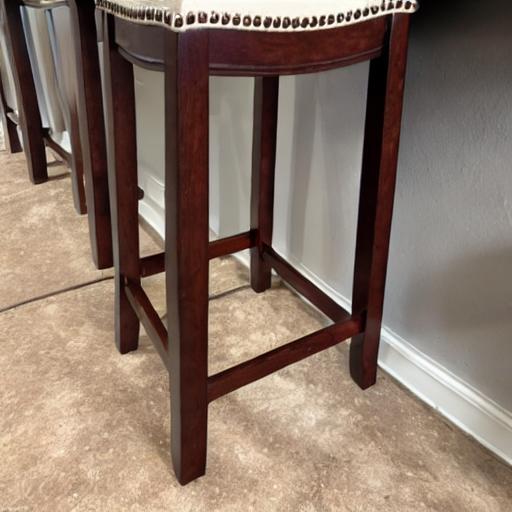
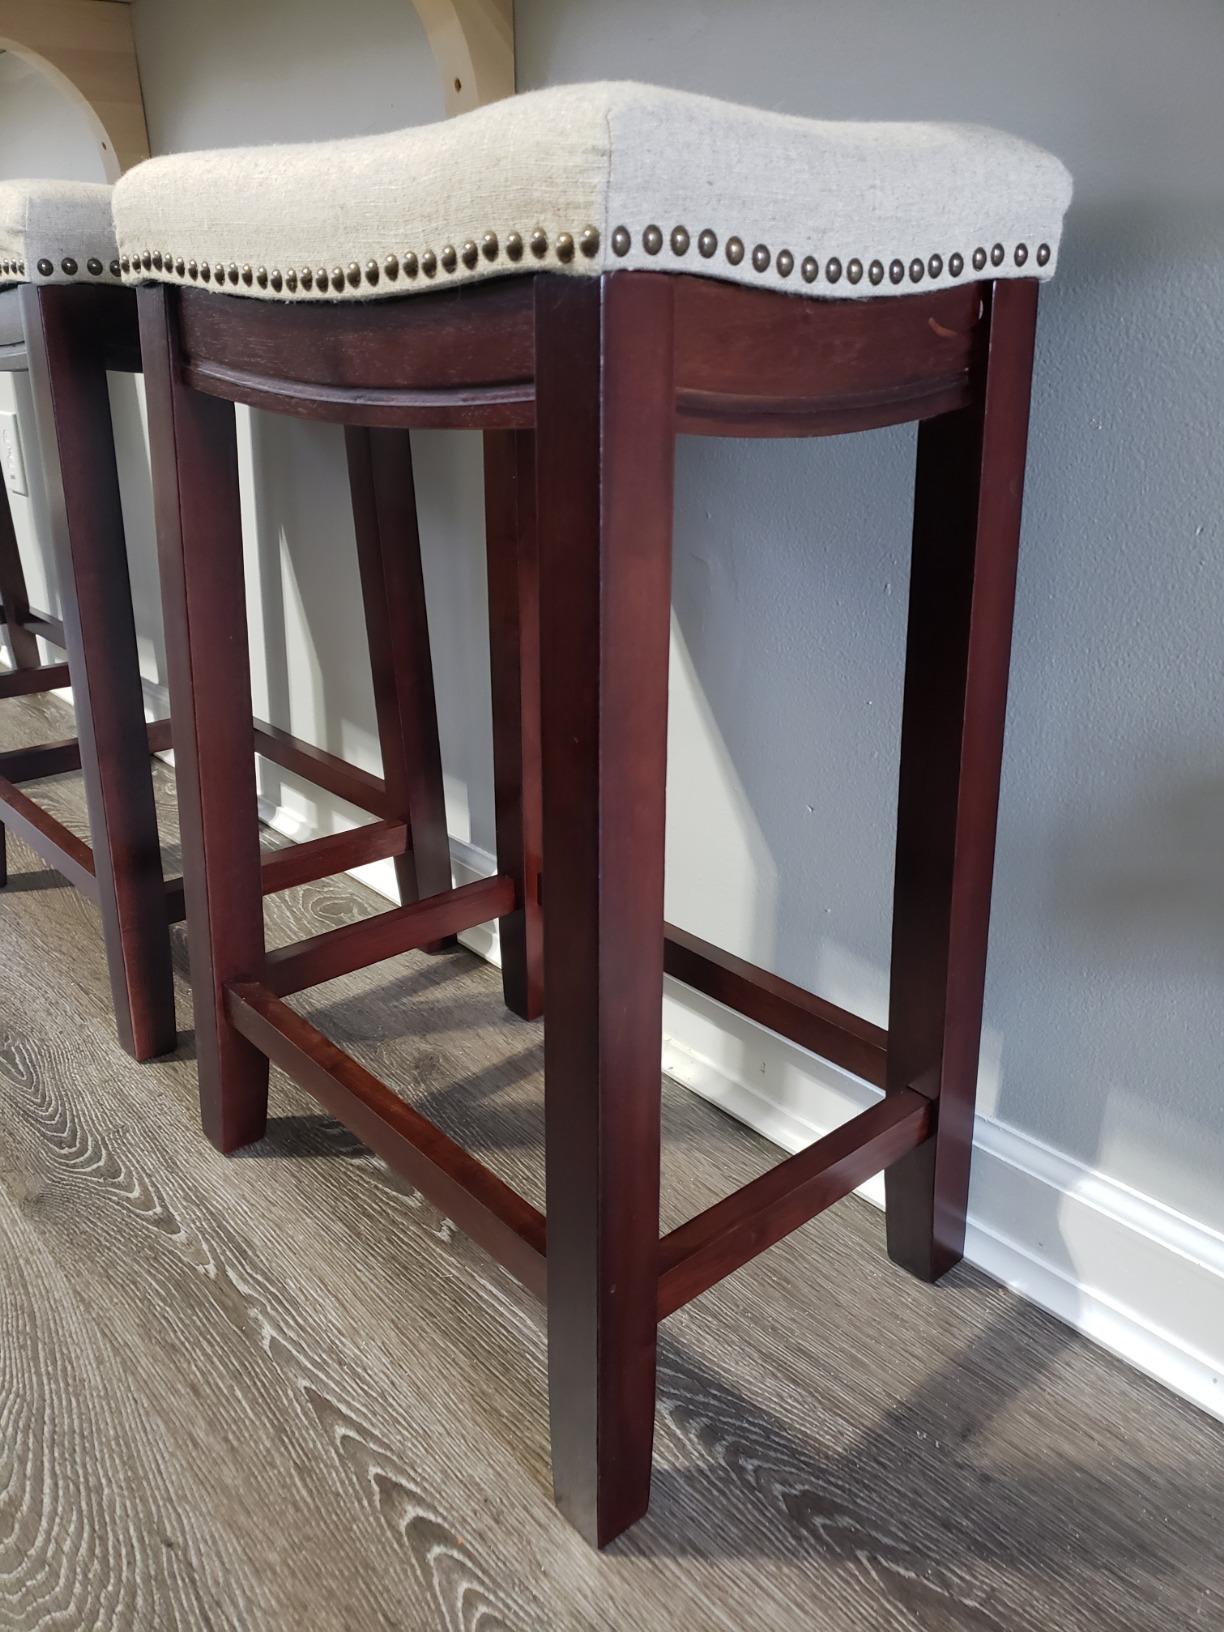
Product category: stool
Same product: no